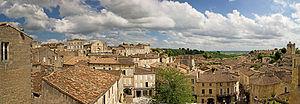
Saint-Émilion est une commune du Sud-Ouest de la France, située dans le département de la Gironde en région Nouvelle-Aquitaine. Ses habitants sont appelés les Saint-Émilionnais.